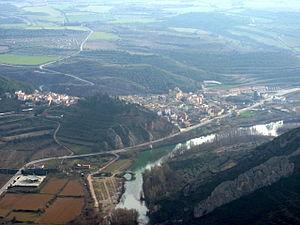
Camarasa est une commune de la province de Lérida, en Catalogne, en Espagne, de la comarque de Noguera